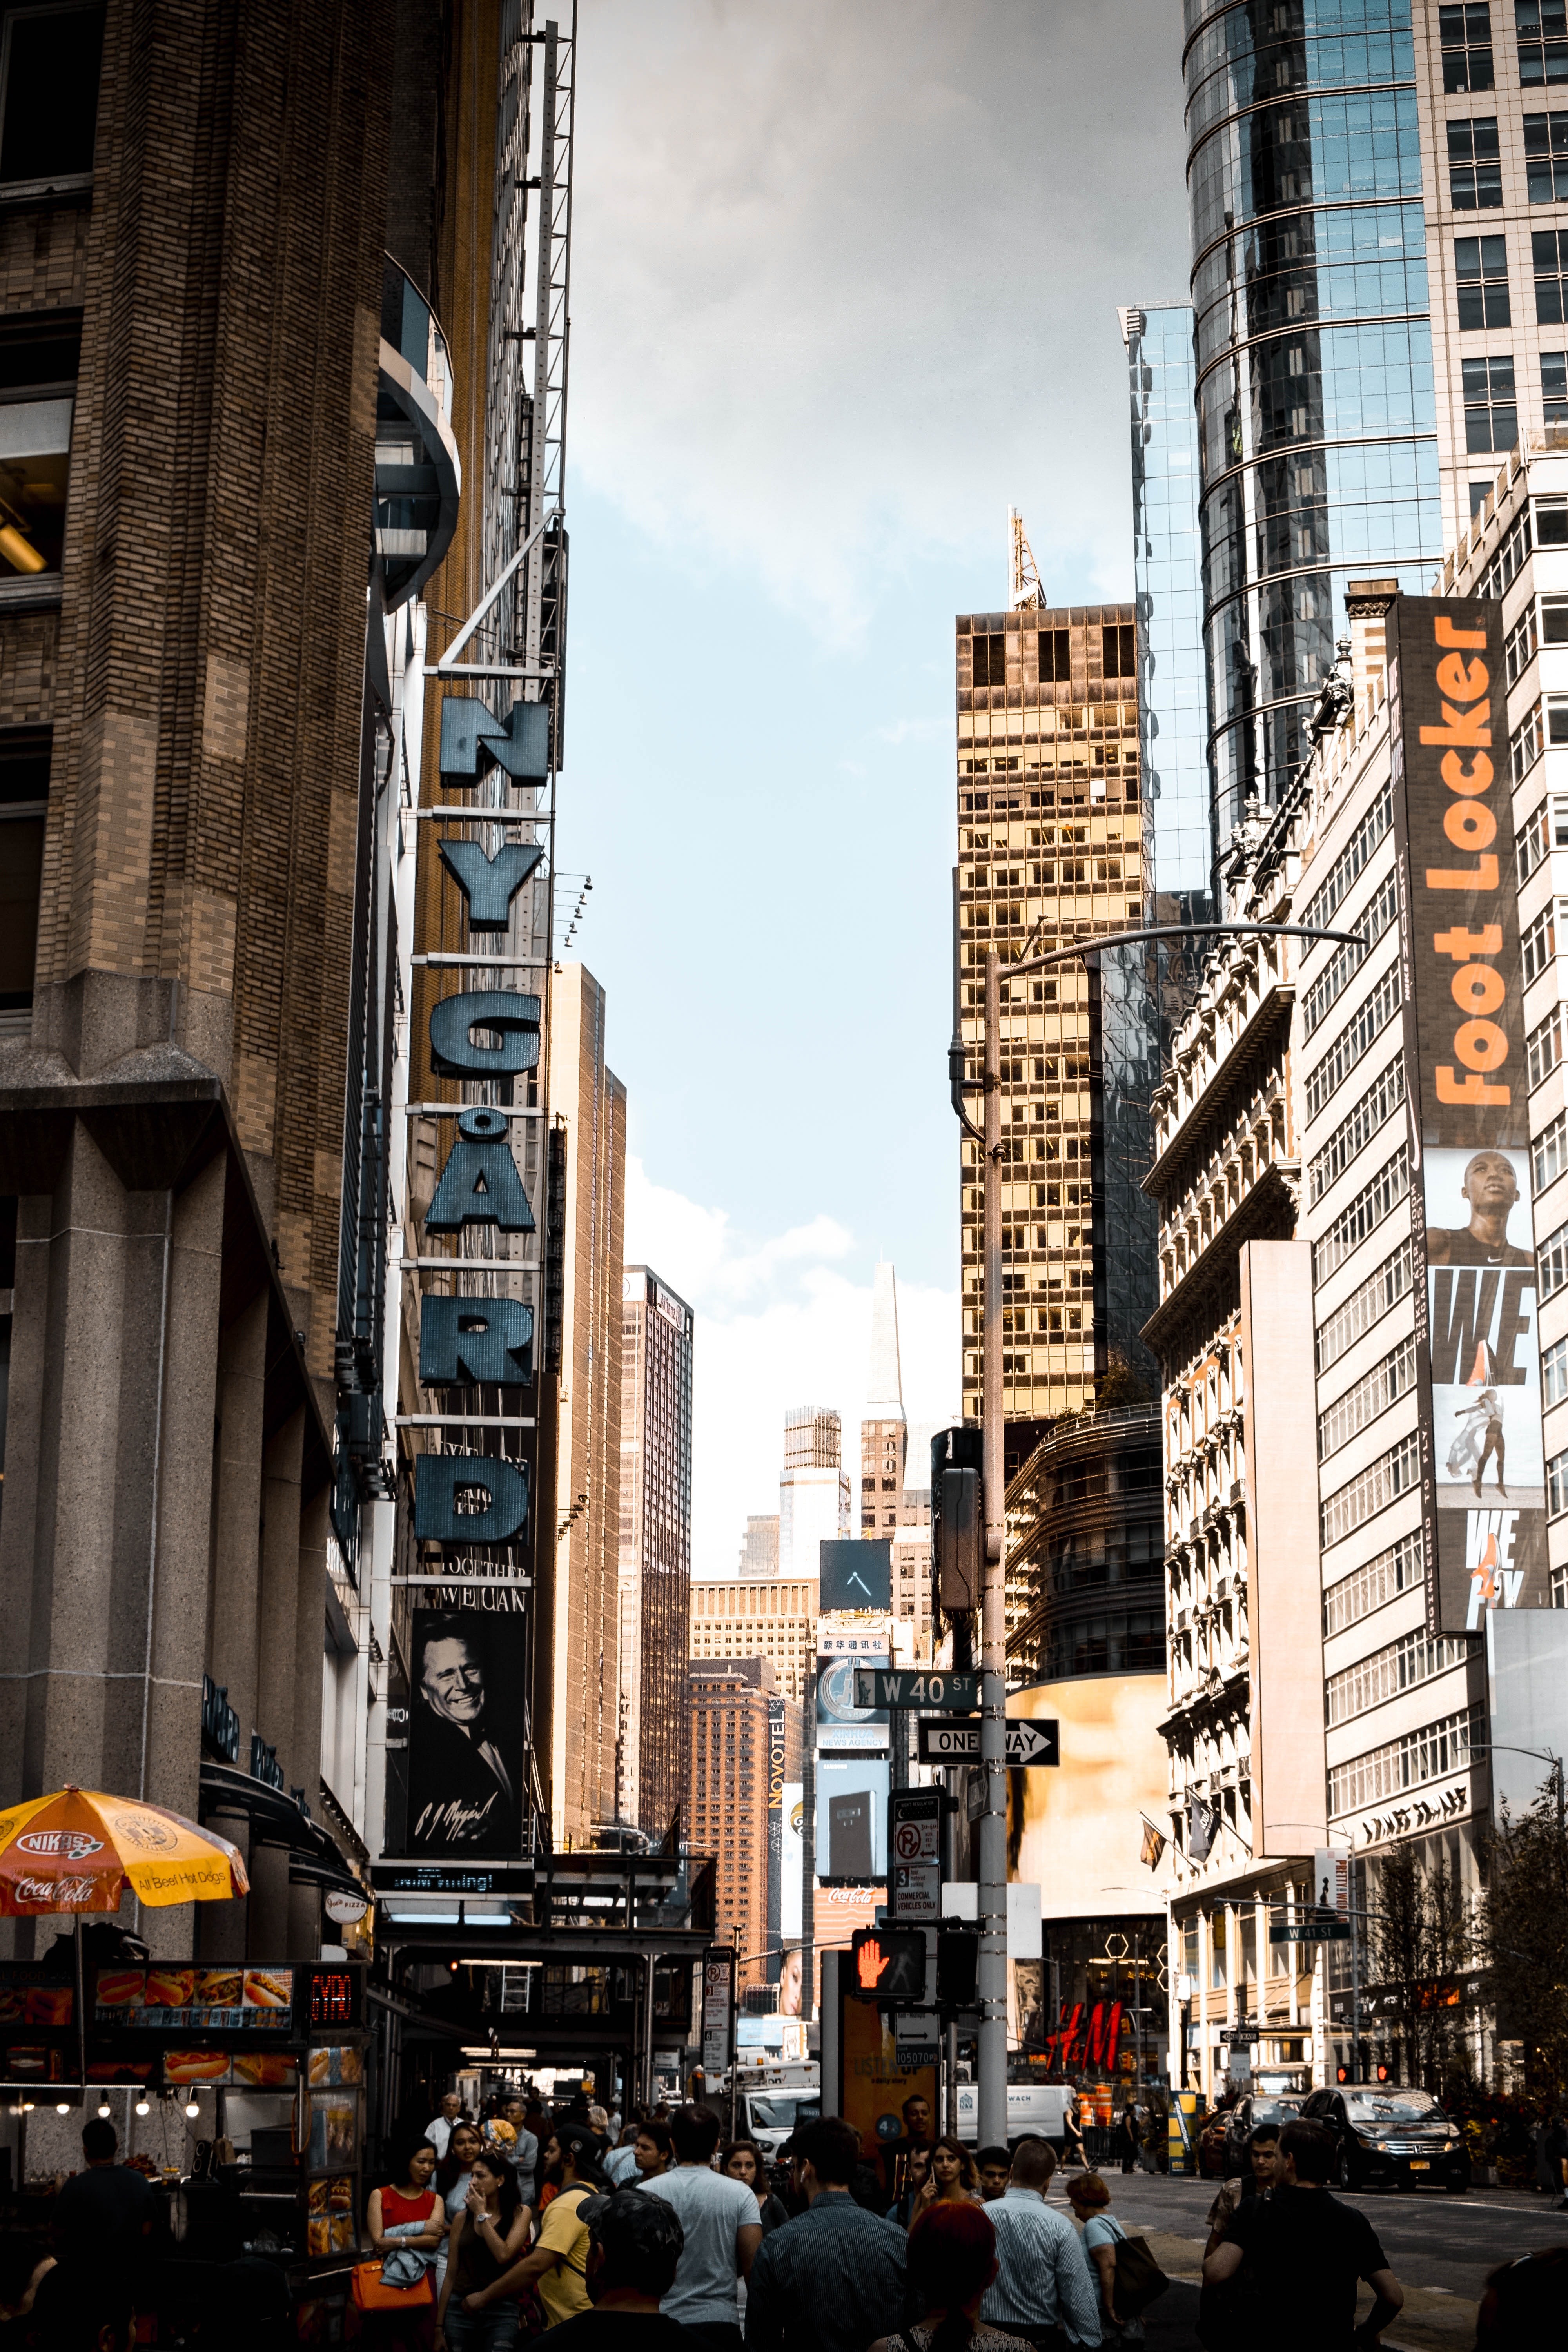
metropolis, urban area, metropolitan area, city, skyscraper, human settlement, building, street, downtown, architecture, town, cityscape, yellow, tower block, infrastructure, neighbourhood, mixed use, sky, road, skyline, crowd, thoroughfare, condominium, pedestrian, tower, night, traffic